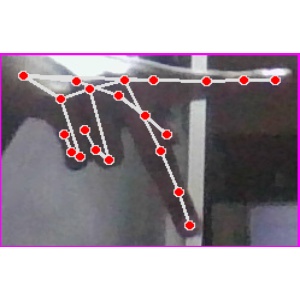
अक्षर: प